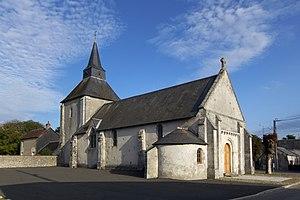
Église Saint-Saturnin de Conan This building is indexed in the Base Mérimée, a database of architectural heritage maintained by the French Ministry of Culture,
Cet article recense les monuments historiques de Loir-et-Cher, en France.
Conan est une commune française située dans le département de Loir-et-Cher en région Centre-Val de Loire.